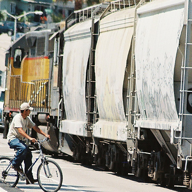
Vehicle type: Trains